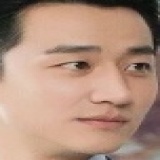
diễn viên Hoàng Hiên